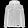
Label: Coat